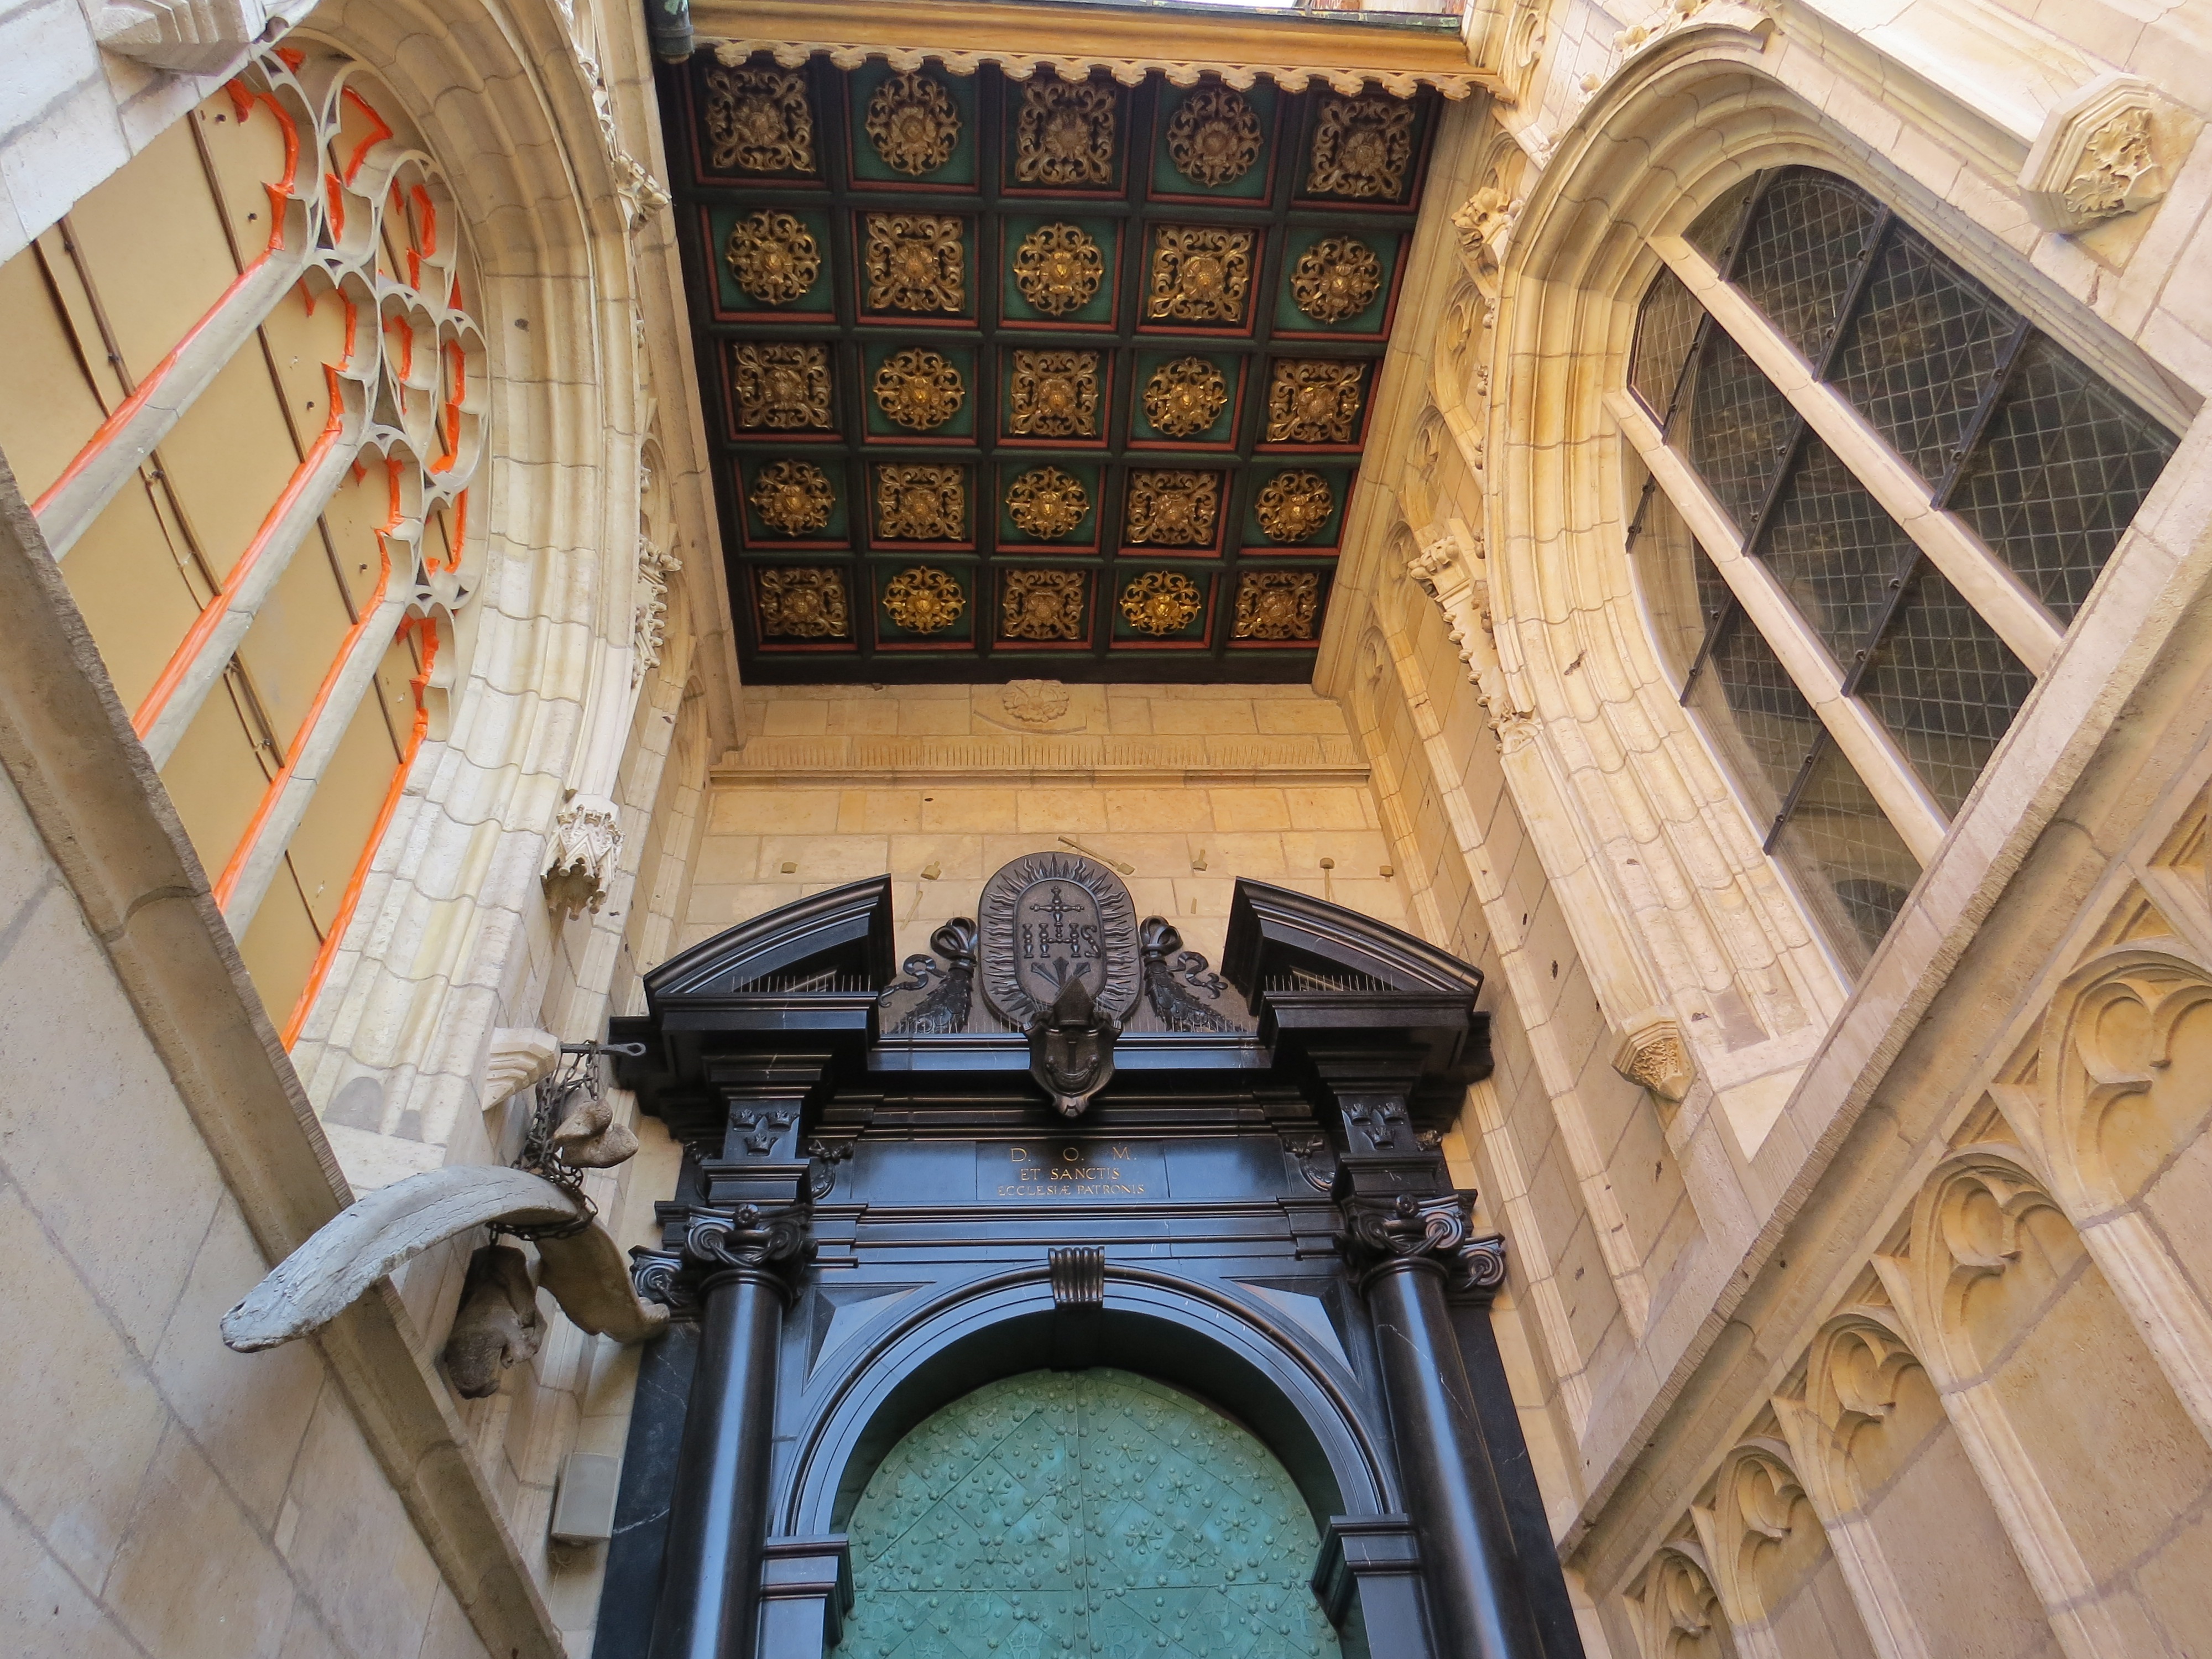
architecture, mansion, window, building, palace, stone, arch, ceiling, facade, church, cathedral, chapel, gate, door, stained glass, place of worship, windows, poland, synagogue, tourist attraction, estate, krakovia, ancient history